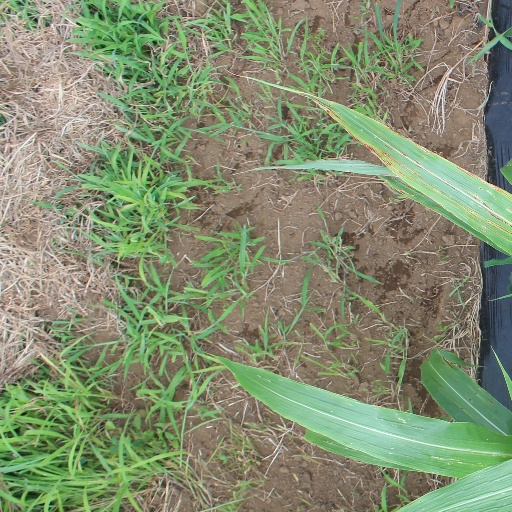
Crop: sorghum